General Electric GEnx

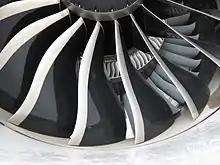
Fan blades and outlet guide vanes of GEnx-2B

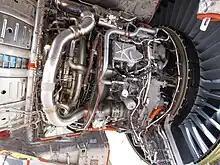
Detail of GEnx core

The GEnx is derived from the GE90 with a fan diameter of for the 787 and for the 747-8.